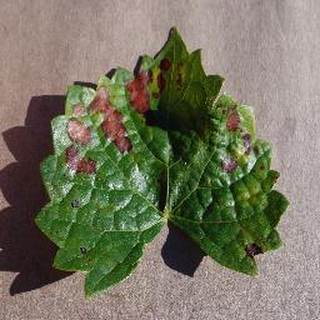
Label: grape_esca_black_measles